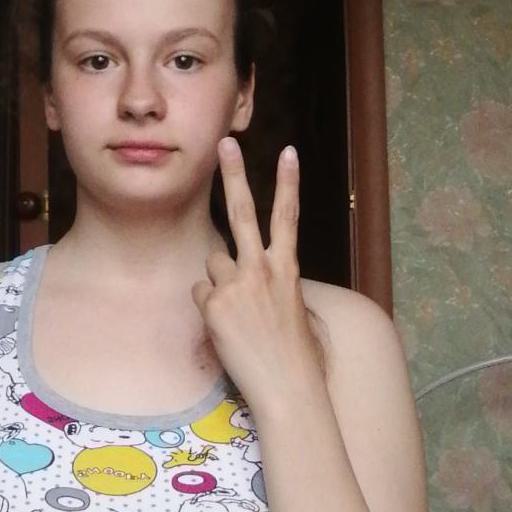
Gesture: peace_inverted